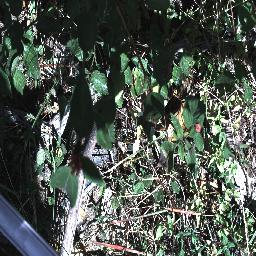
Label: lantana